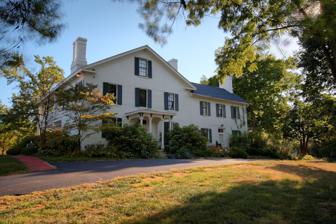
Building: Patterson Homestead
Country: United States of America
Year built: 1816
Historic house in Ohio, United States United States historic place Rubicon Farm U.S. National Register of Historic Places Patterson Homestead Show map of Ohio Show map of the United States Location 1815 Brown St., Dayton, Ohio Coordinates 39°44′4″N 84°10′56″W / 39.73444°N 84.18222°W / 39.73444; -84.18222 Built 1816 Architect Robert Patterson Architectural style Federal NRHP reference No. 76001500 Added to NRHP September 29, 1976 The Patterson Homestead is a historic house museum located at 1815 Brown Street in Dayton, Ohio , United States.  It was built in 1816 by American Revolutionary War veteran Colonel Robert Patterson . The house was built using Federal architecture in several sections over forty years.  In 1953, the house was donated to the city of Dayton and has been used for a variety of purposes.  At present time, the museum has six rooms containing period artifacts and original Patterson family artifacts. Robert Patterson's grandsons, John Henry Patterson and Frank Jefferson Patterson lived in the house as young children, and would eventually go on to found the National Cash Register Company (now NCR Corporation) in 1884. The home is listed on the National Register of Historic Places in 1976 and is currently operated by Dayton History . References